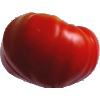
Label: Tomato 3